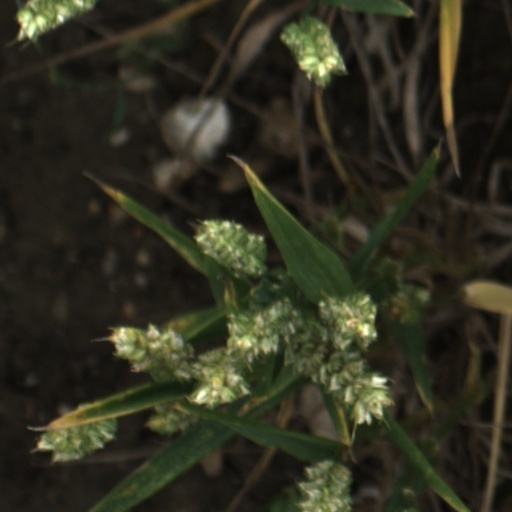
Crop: wheat